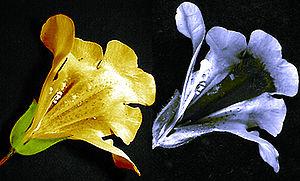
Le guide de nectar, appelé aussi guide à nectar ou guide nectarifère correspond, chez certaines espèces de fleurs, à des dessins particuliers sur les pétales ayant pour fonction de guider les pollinisateurs vers leur nourriture, généralement du nectar, du pollen, ou les deux. Certaines plantes attirent par leurs guides les pollinisateurs vers leurs résines, leurs parfums, leurs cires ou leurs huiles : ce ne sont pas des guides nectarifères au sens propre mais ils ont un rôle dans le guidage des insectes. Aussi, le terme général de guide floral, inventé par P. G. Kevan en 1983, est parfois utilisé.